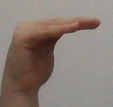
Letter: haa